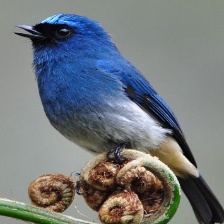
Species: INDIGO FLYCATCHER
Scientific name: EUMYIAS INDIGO